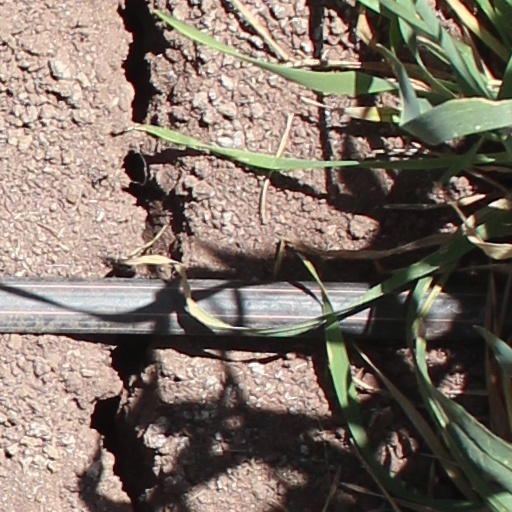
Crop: wheat